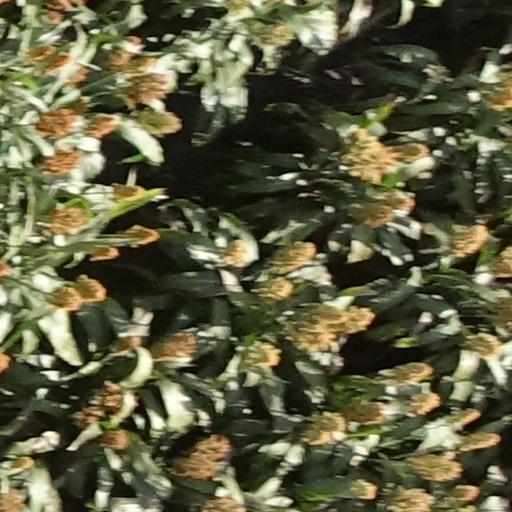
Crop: sorghum